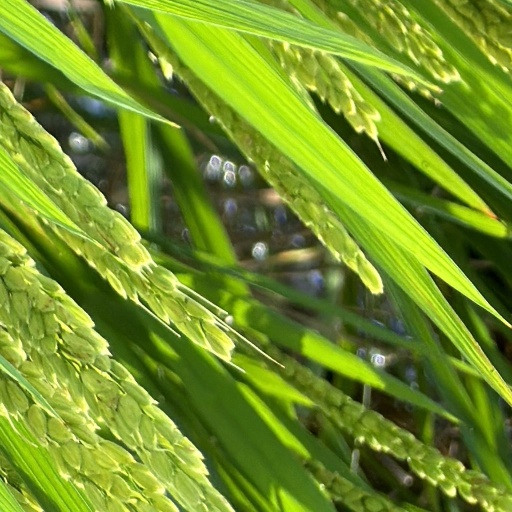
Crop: rice